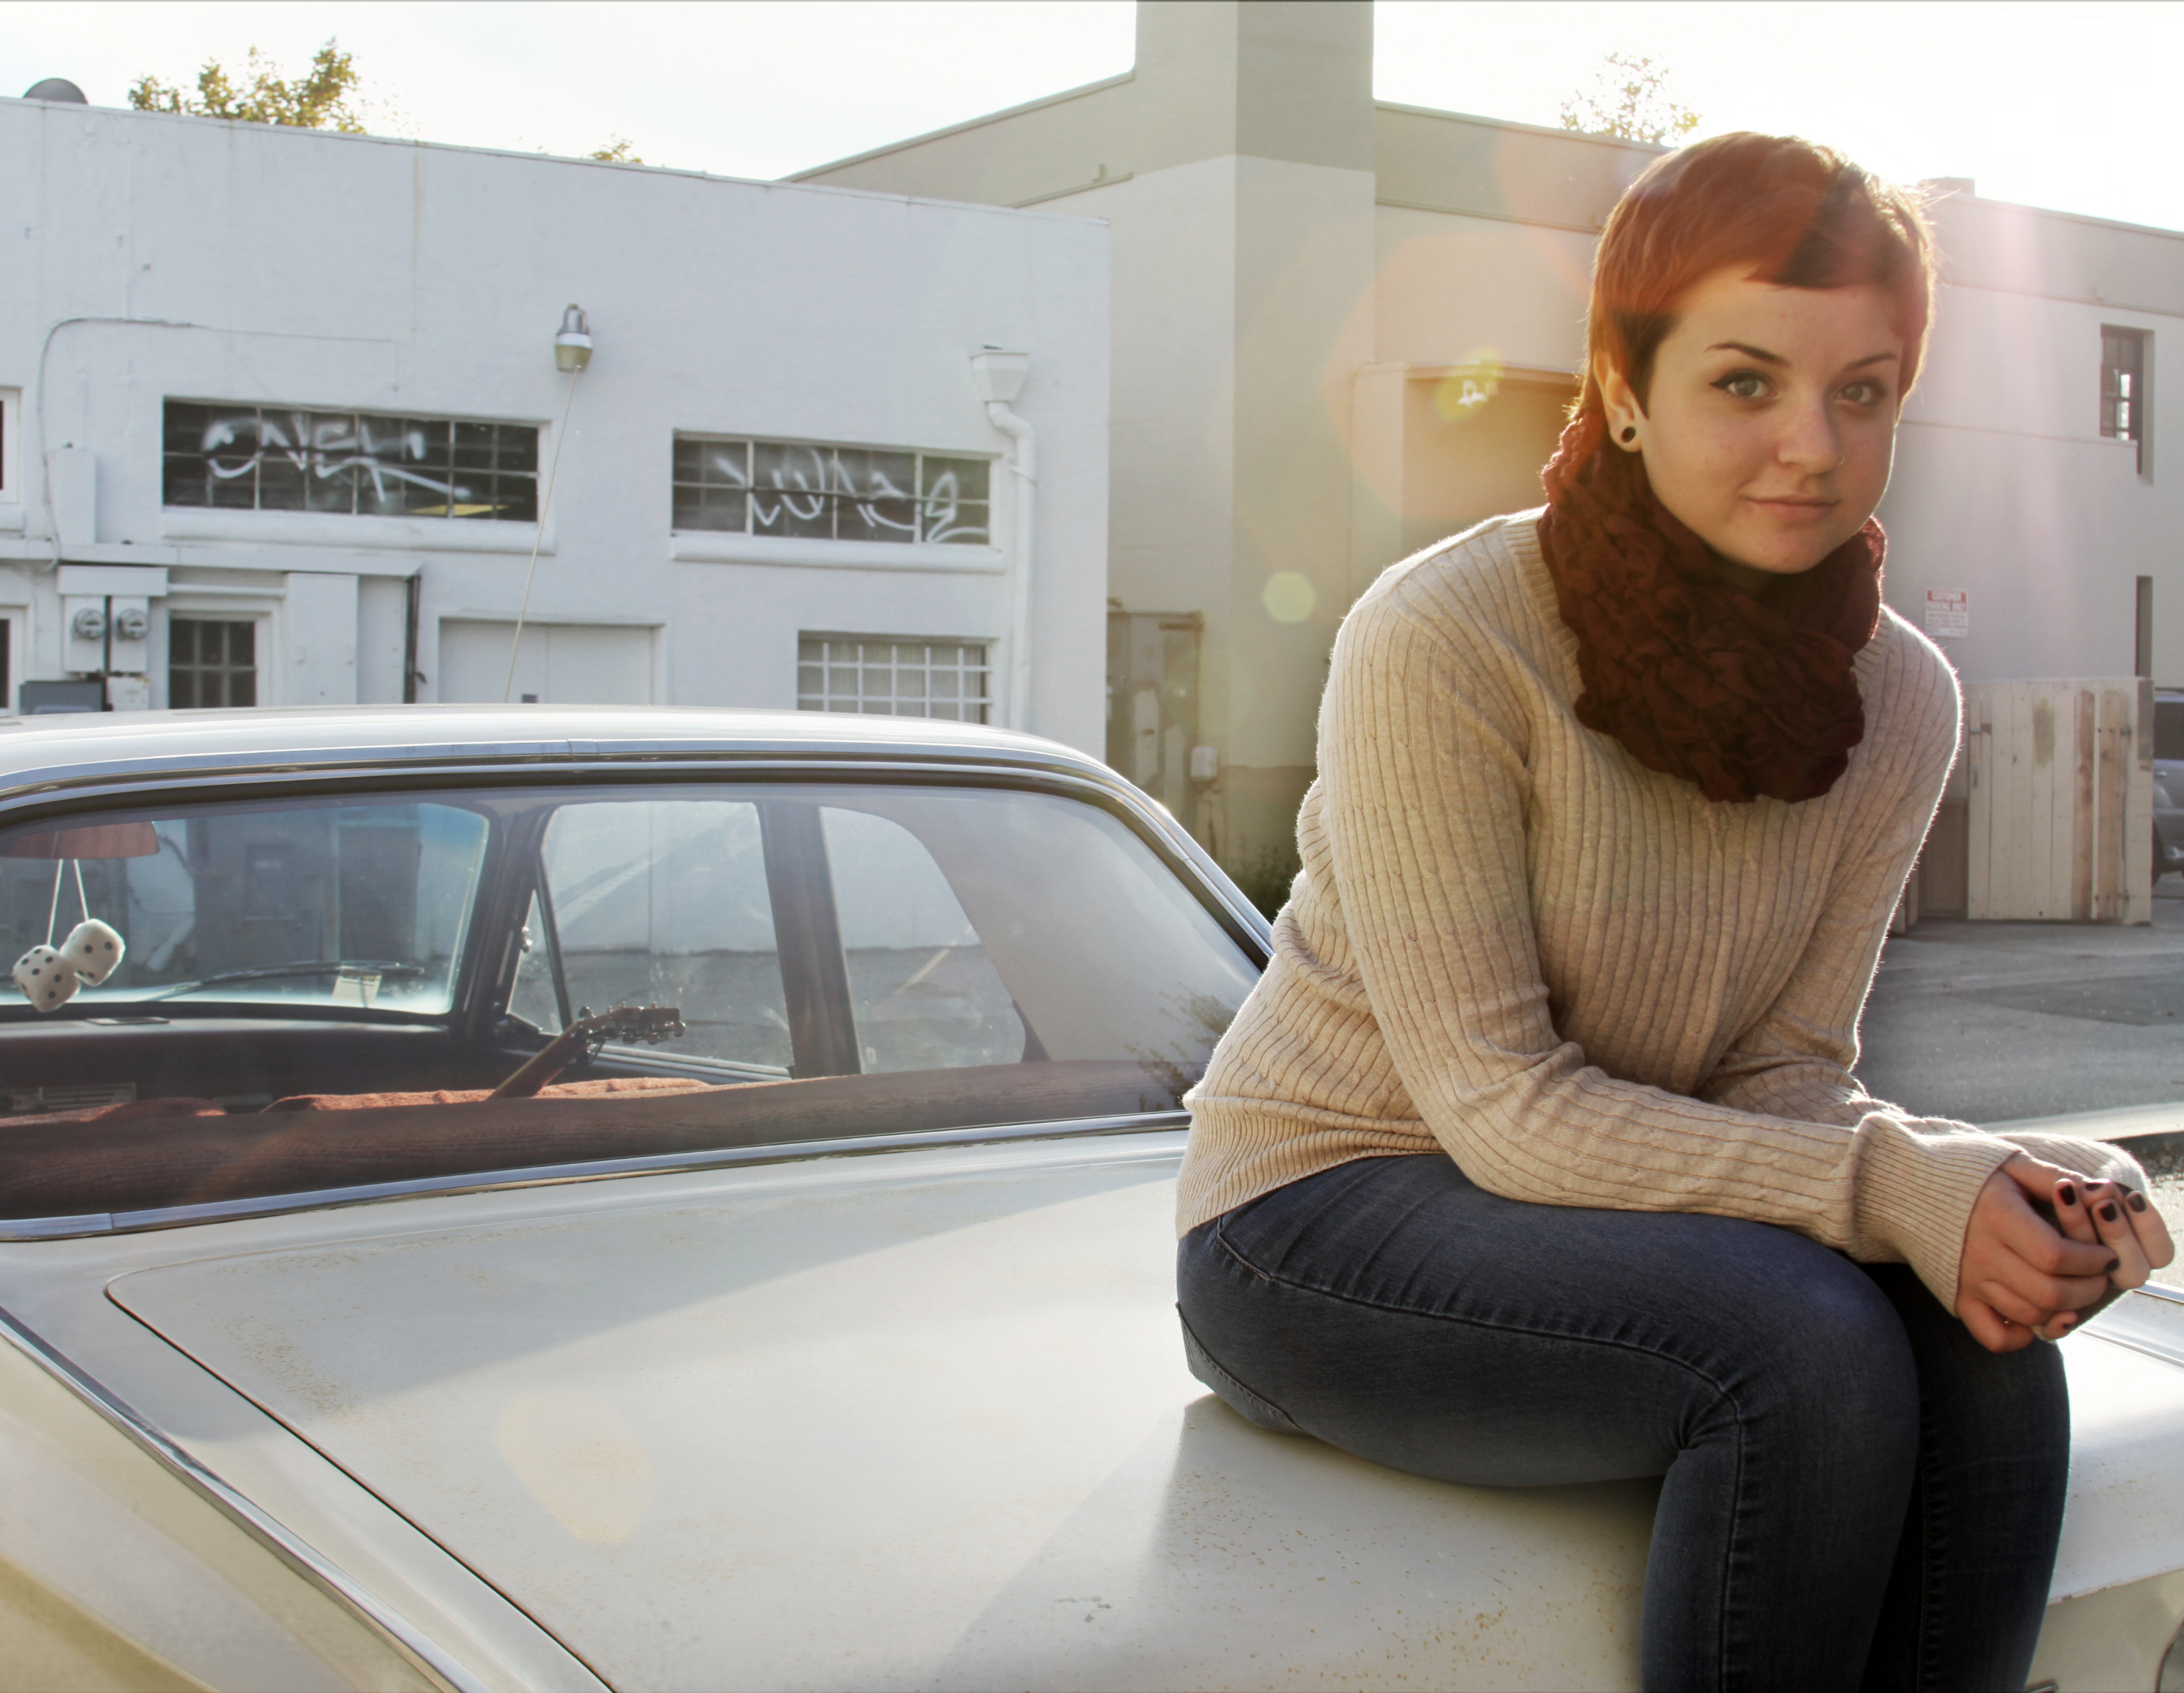
vehicle, car, hood, automotive design, automotive lighting, sleeve, motor vehicle, waist, automotive exterior, comfort, thigh, vehicle door, street fashion, knee, personal luxury car, blazer, automotive wheel system, sportswear, human leg, auto part, windshield, hardtop, luxury vehicle, family car, classic car, mid size car, abdomen, automotive window part, brown hair, leggings, white collar worker, jewellery, full size car, sitting, glass, t shirt, classic, top, city car, compact car, photo shoot